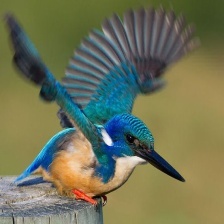
Species: MALACHITE KINGFISHER
Scientific name: CORYTHORNIS CRISTATUS